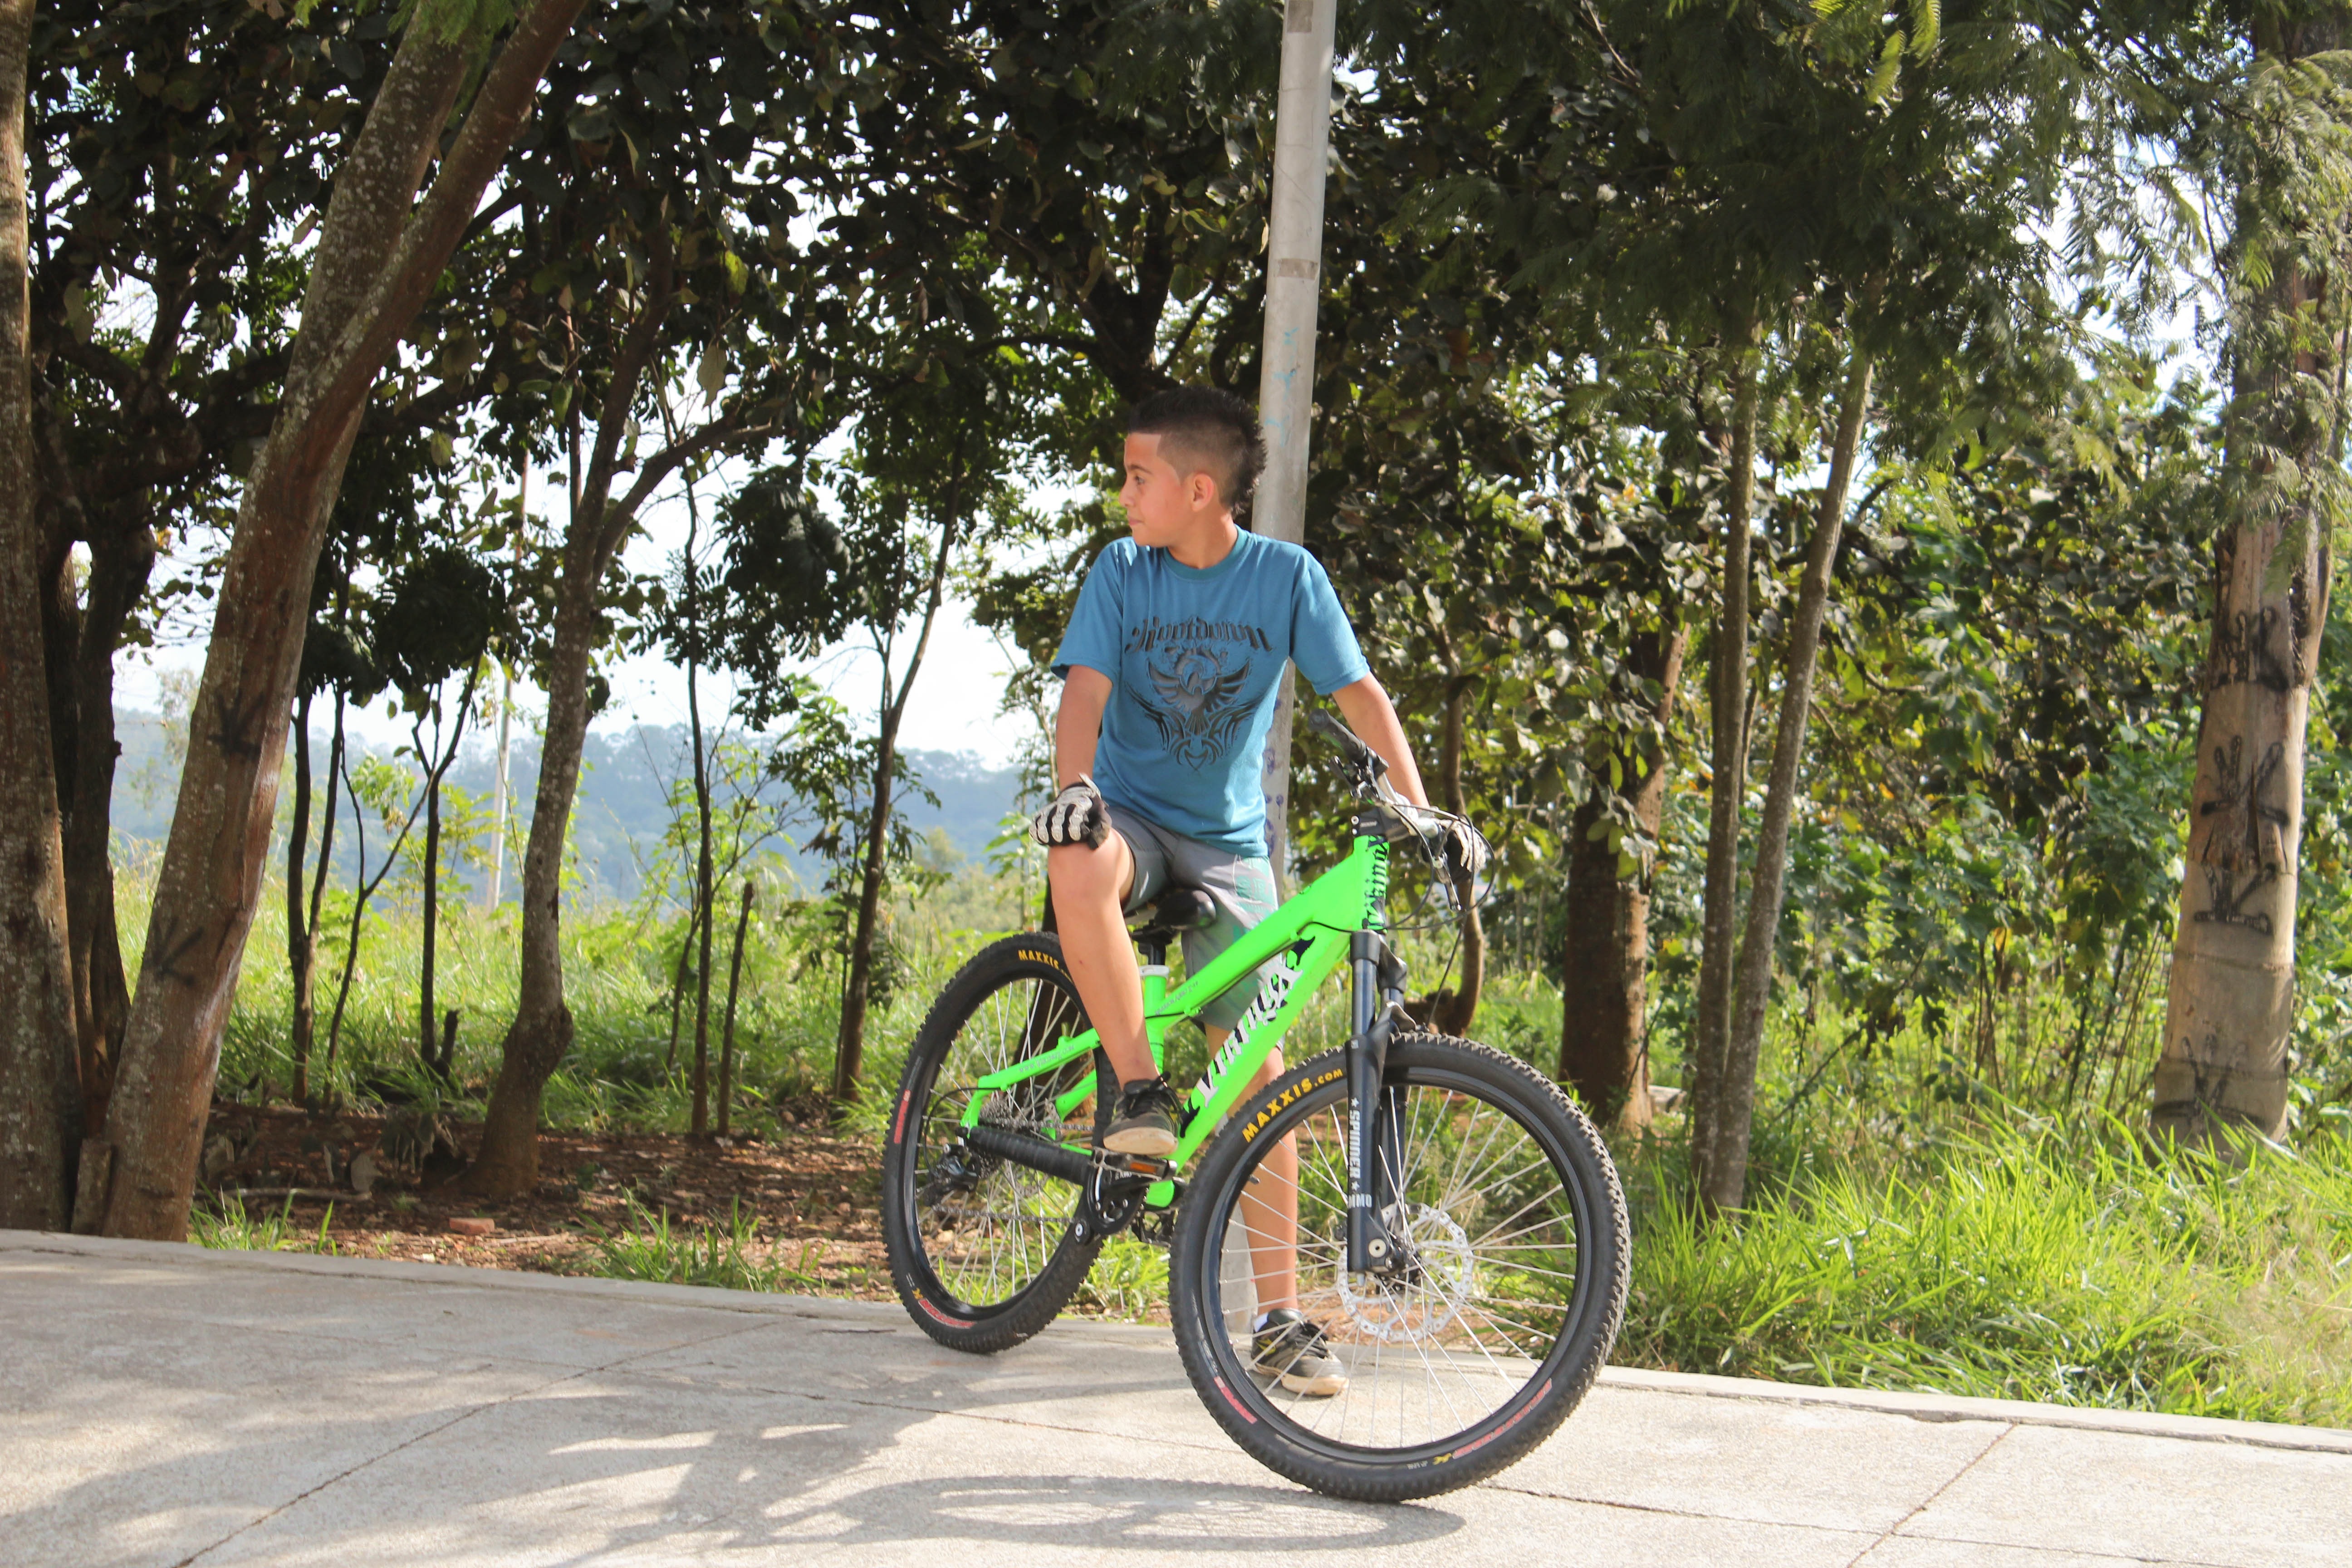
bicycle, bike, vehicle, sports equipment, mountain bike, bmx, cycling, road cycling, cycle sport, bicycle motocross, endurance sports, duathlon